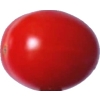
Label: tomato_cherry_red